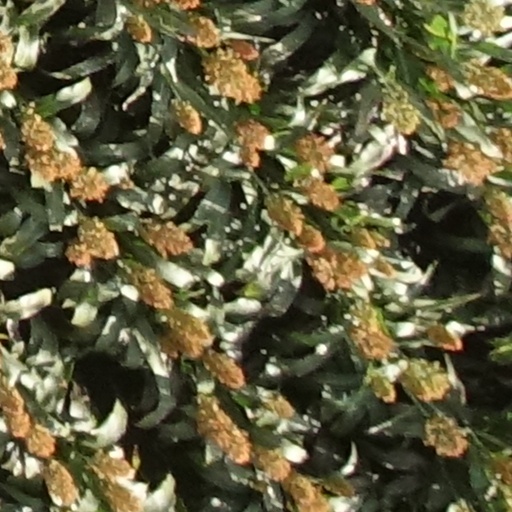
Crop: sorghum